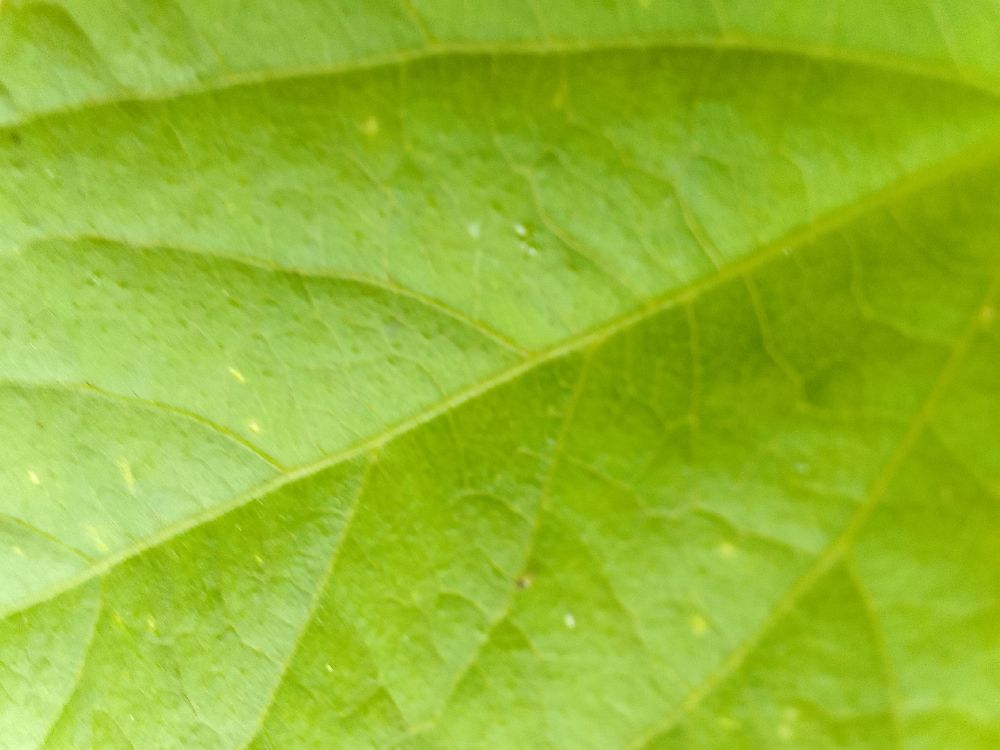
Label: healthy